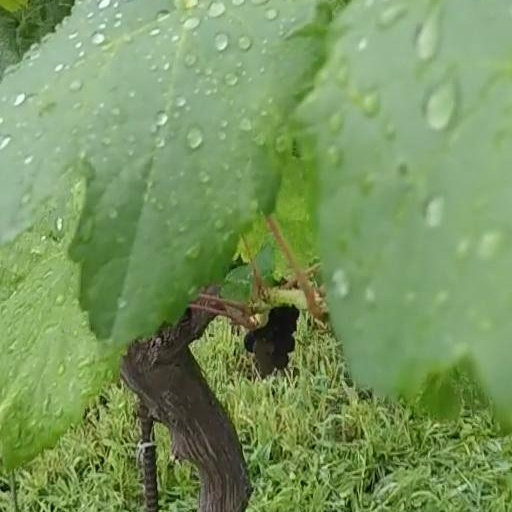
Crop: grape